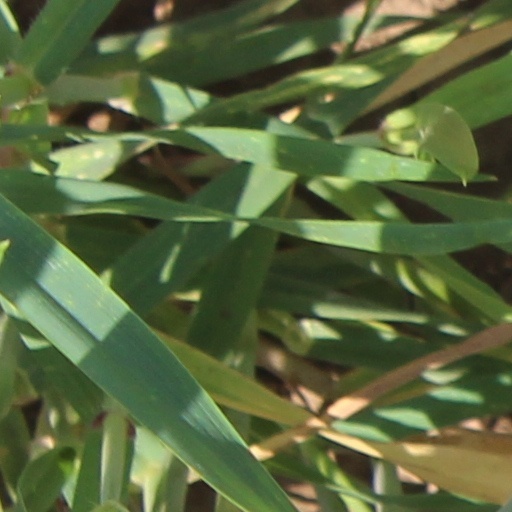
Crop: wheat